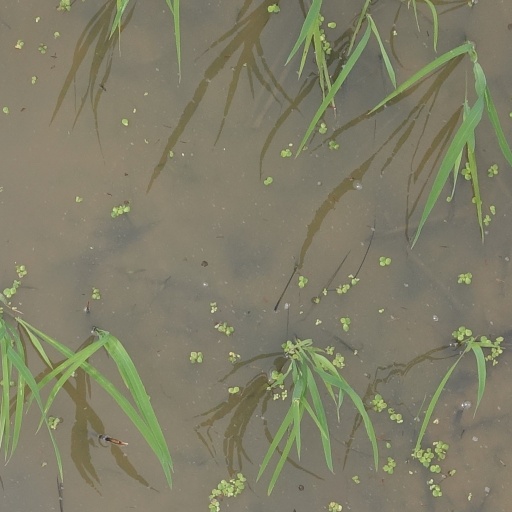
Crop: rice